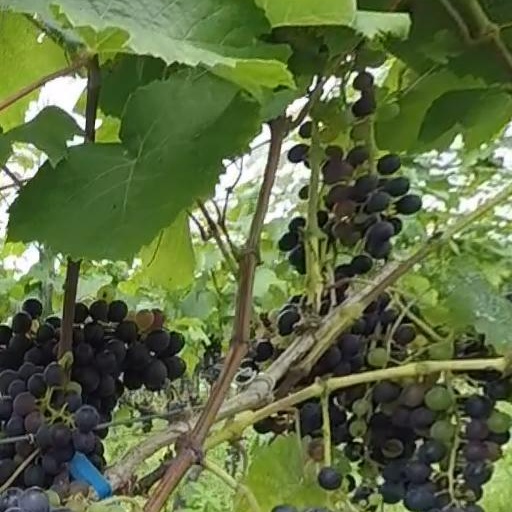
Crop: grape